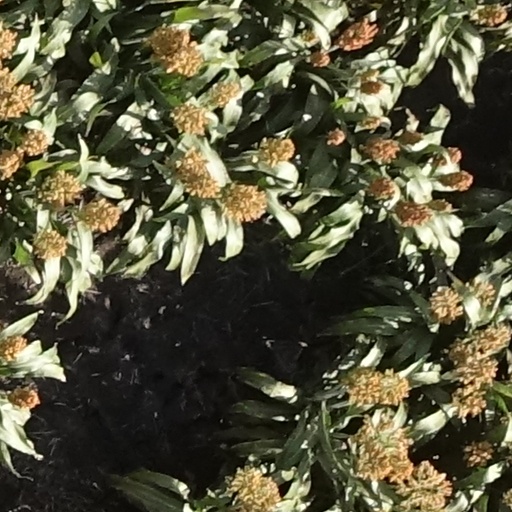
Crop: sorghum